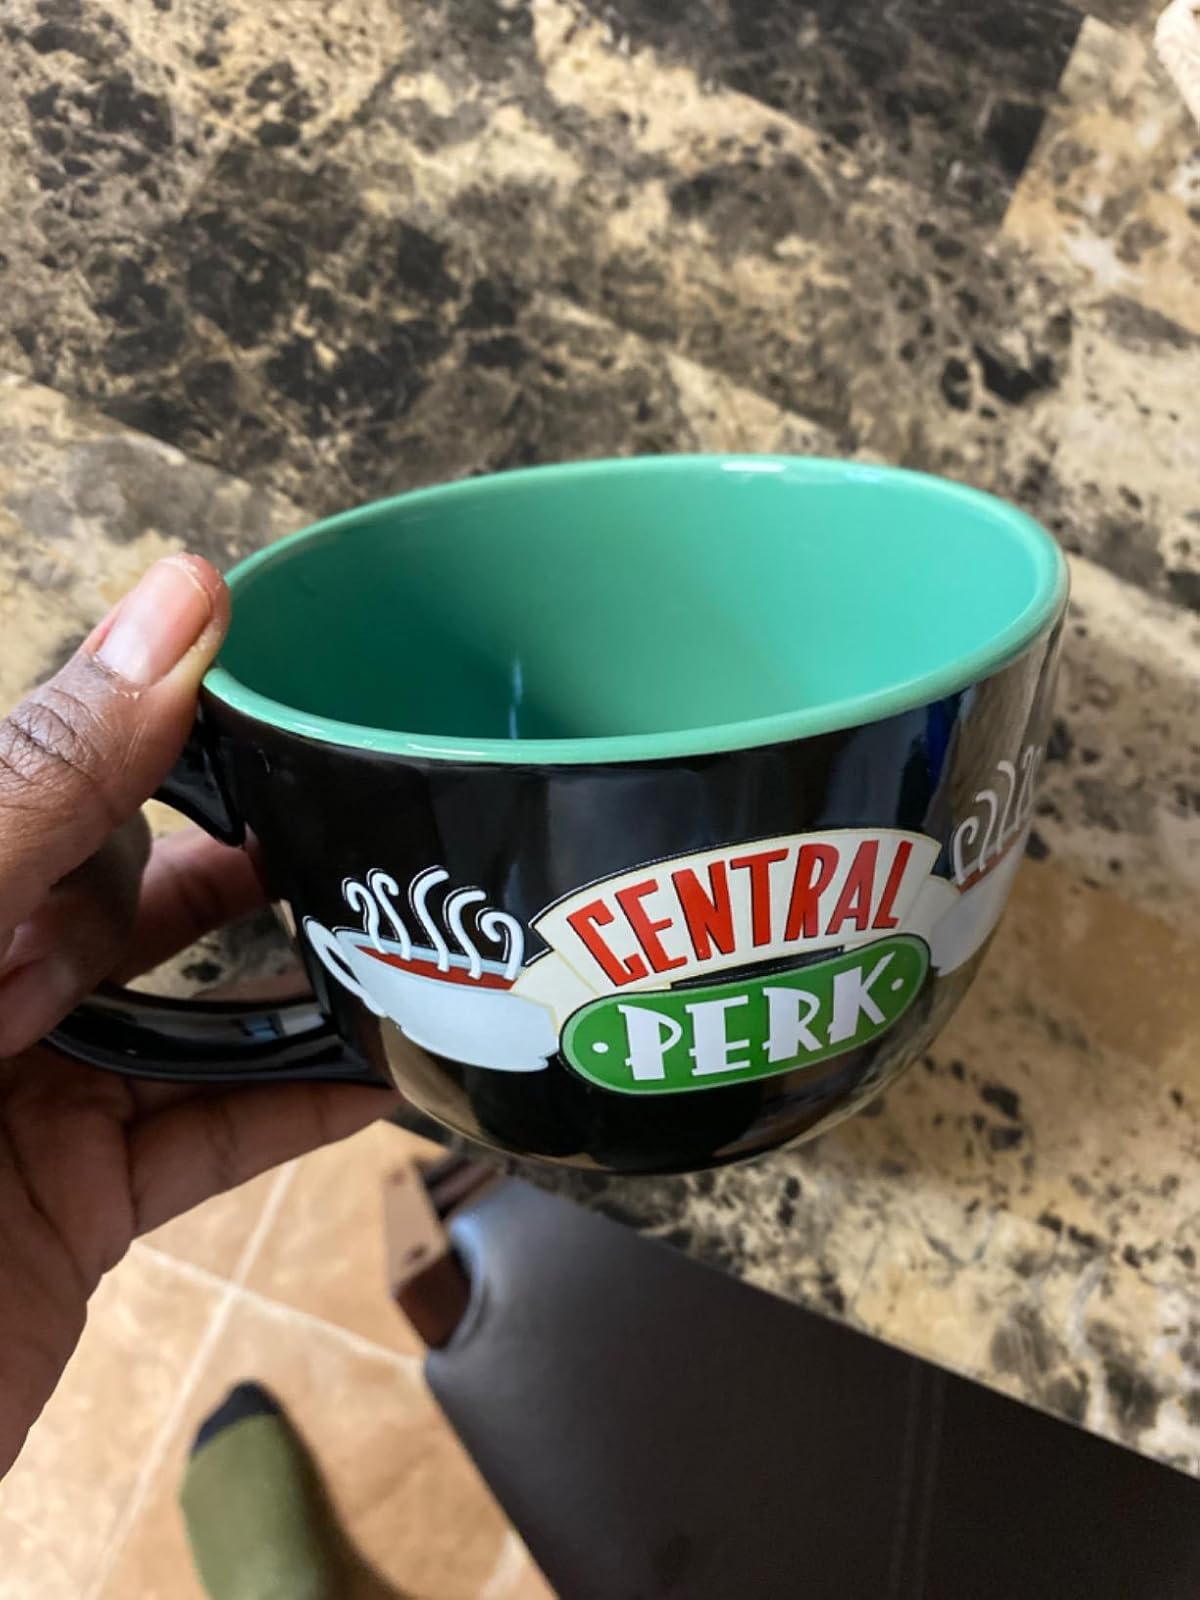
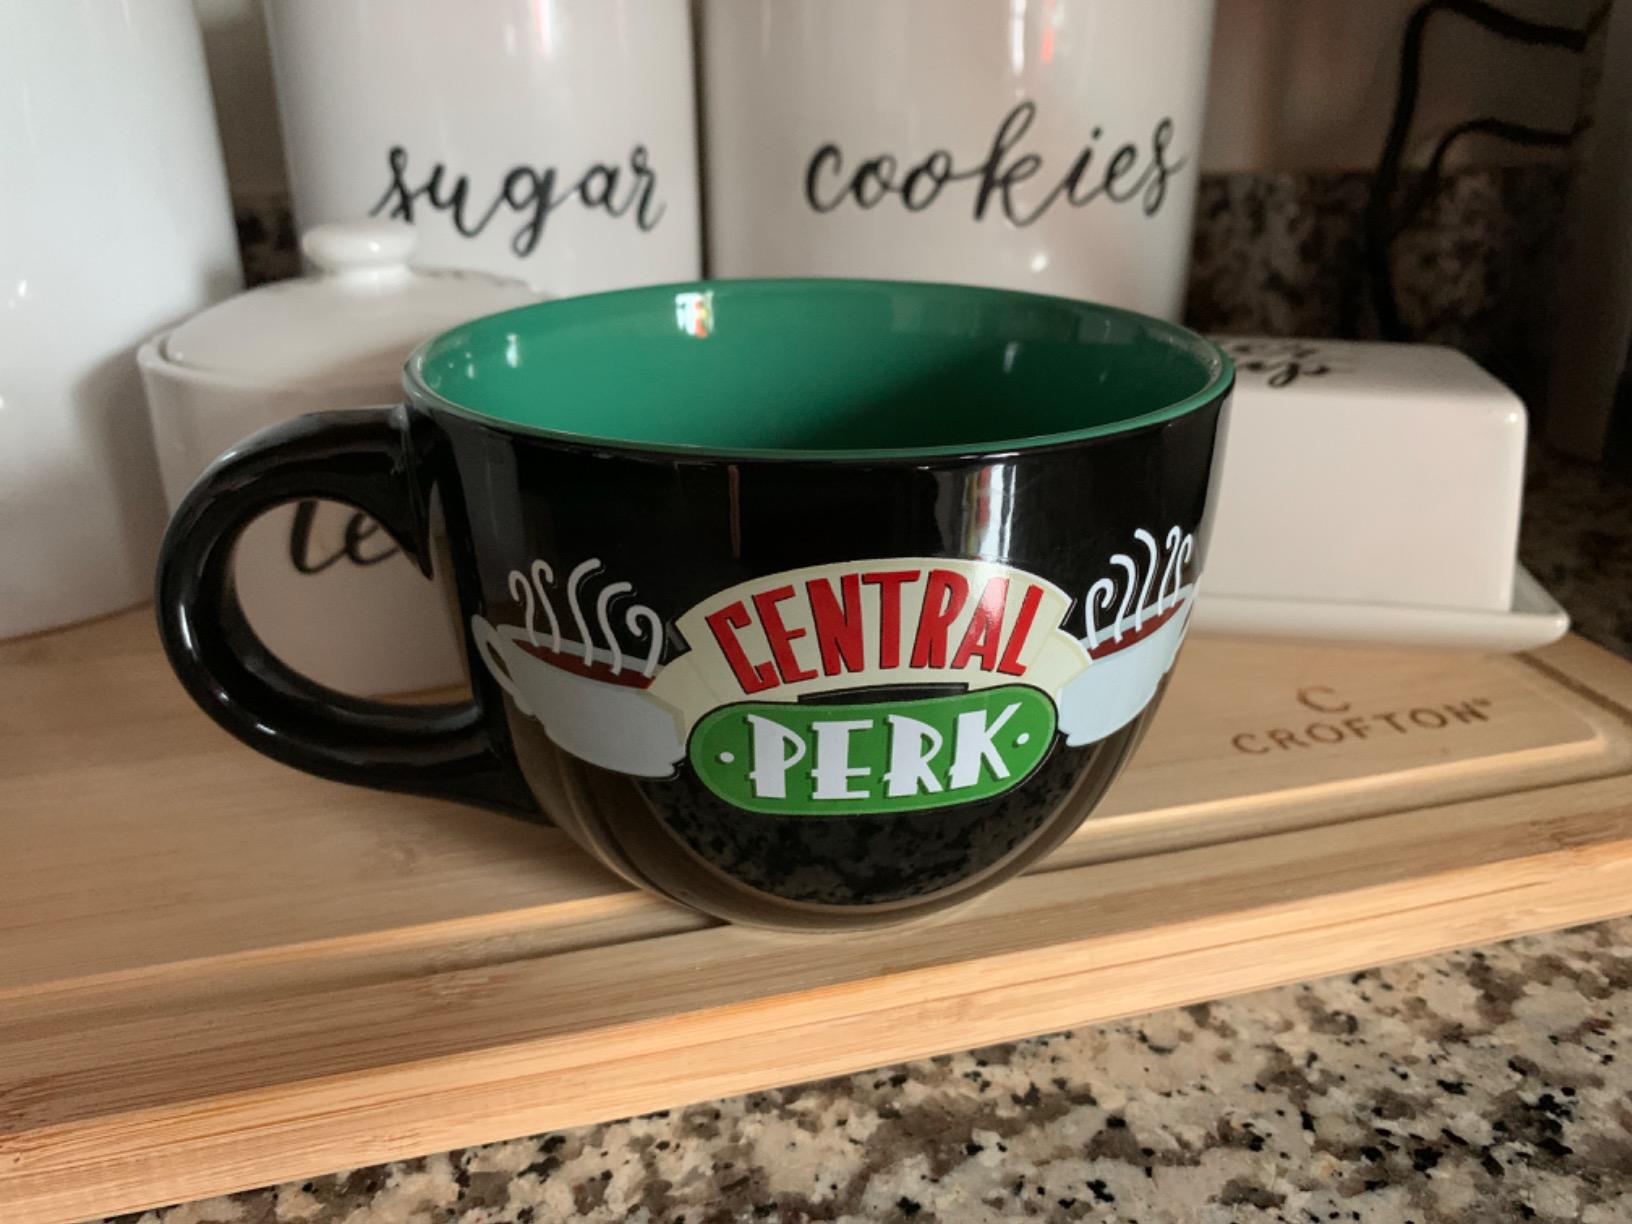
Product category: items_mug
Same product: yes